Floral Pavilion Theatre

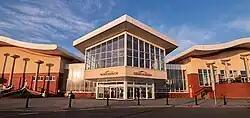
External shot from Marine Promenade

The Floral Pavilion Theatre is a theatre in the seaside town of New Brighton, on the Wirral Peninsula in England. Situated on the promenade overlooking the River Mersey, it presents a mix of comedy, music and children's shows including a Christmas pantomime.